Aleksandra Wozniak

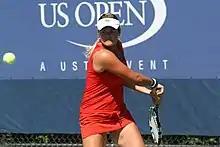
Wozniak at the US Open in 2012

At the first Grand Slam of the season, the Australian Open, Wozniak defeated Zhang Shuai in the first round. She made it through to the second round for the first time of her career. She was defeated by 27th seed, Maria Kirilenko, in the next round. In March, she won the $100k Bahamas Open, beating Alizé Cornet in the final. Wozniak reached the third round of the Miami Open with wins over Eleni Daniilidou and world No. 28, Monica Niculescu, in first and second round respectively, but lost to Venus Williams after having a match point in the third set.